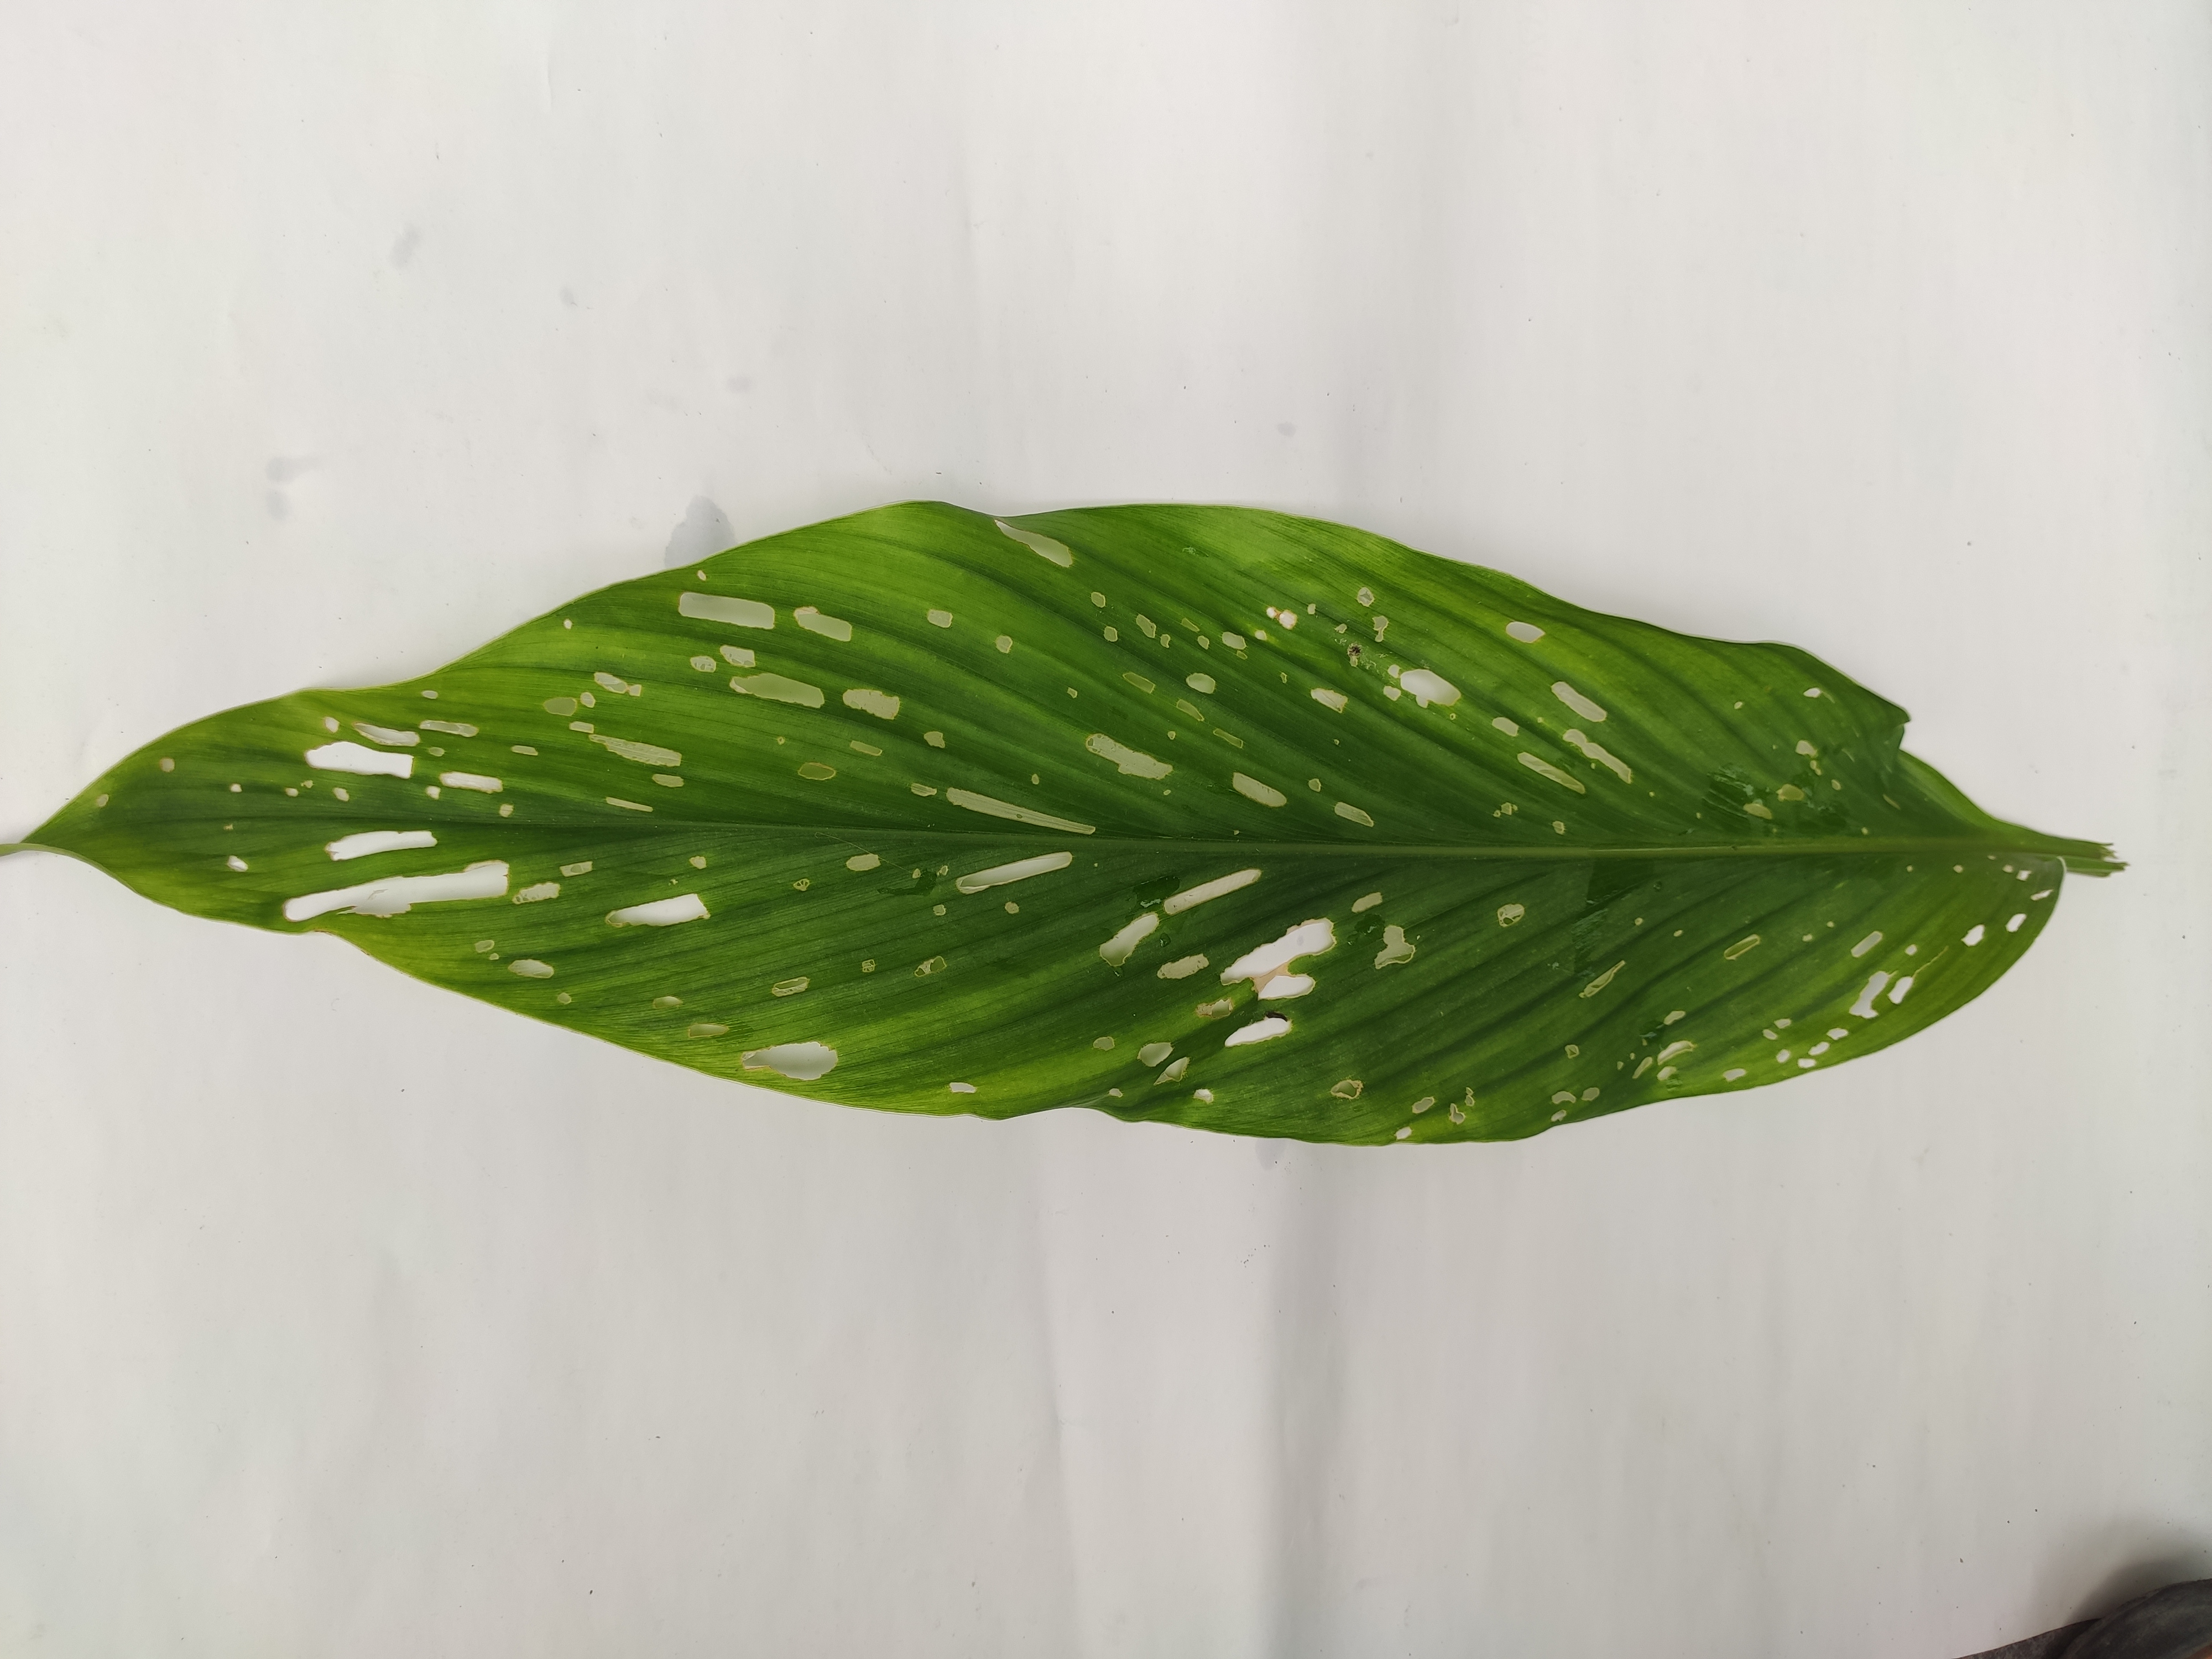
Label: Aphids_Disease